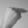
ASL letter: H